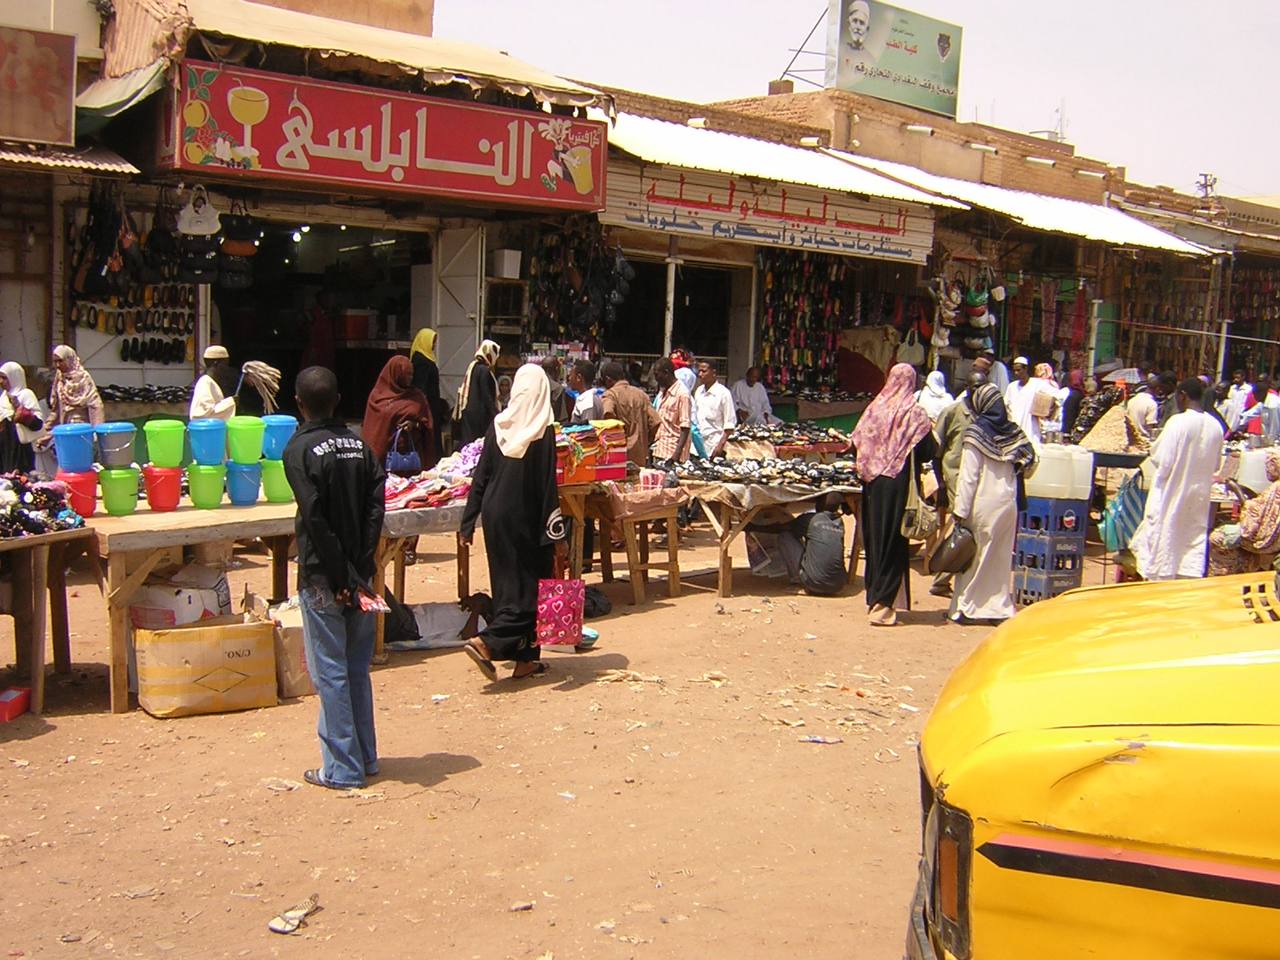
الوصف بالفصحى: طاولات عليها دلاء بلاستيكية وملابس وأحذية معروضة أمام محل في سوق مزدحم
الوصف بالعامية السودانية: طرابيز بتاعات جرادل بلاستيك وهدوم وجزم مفروشات قدام محل في سوق زحمة
التصنيف: Marketplaces